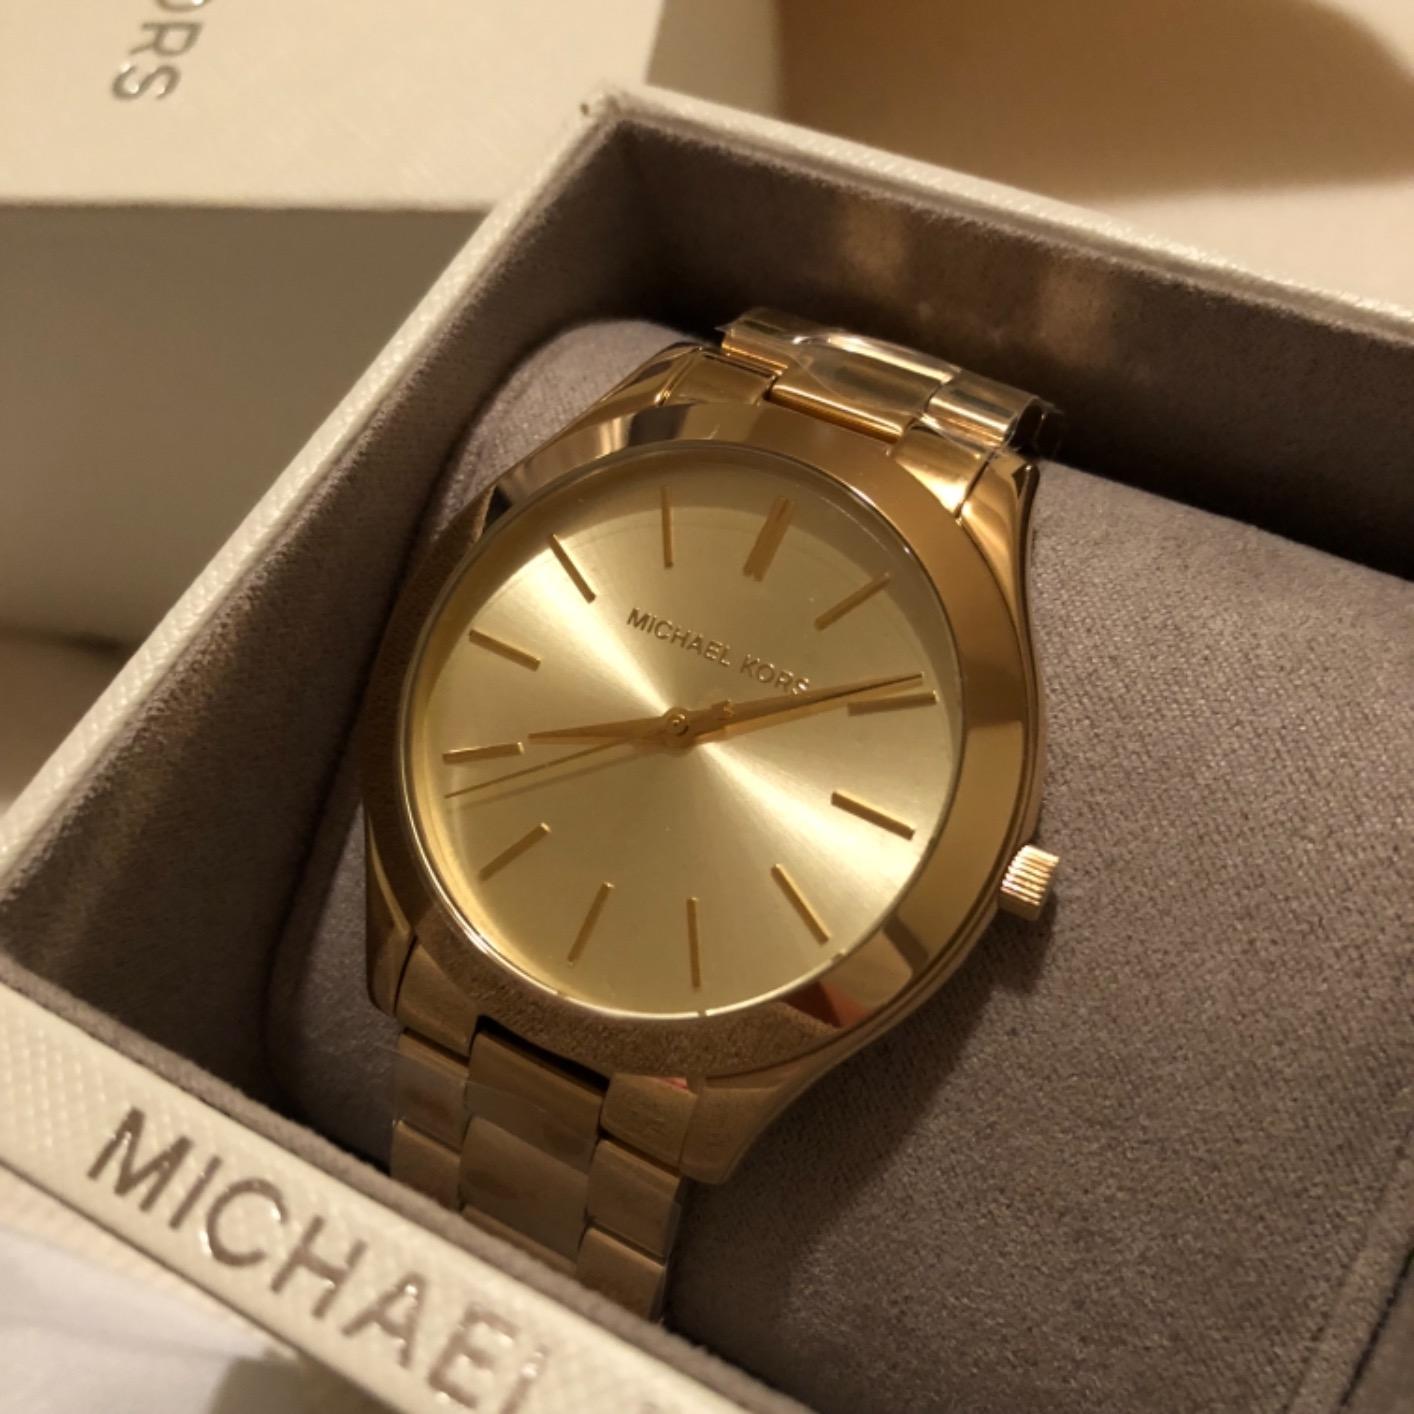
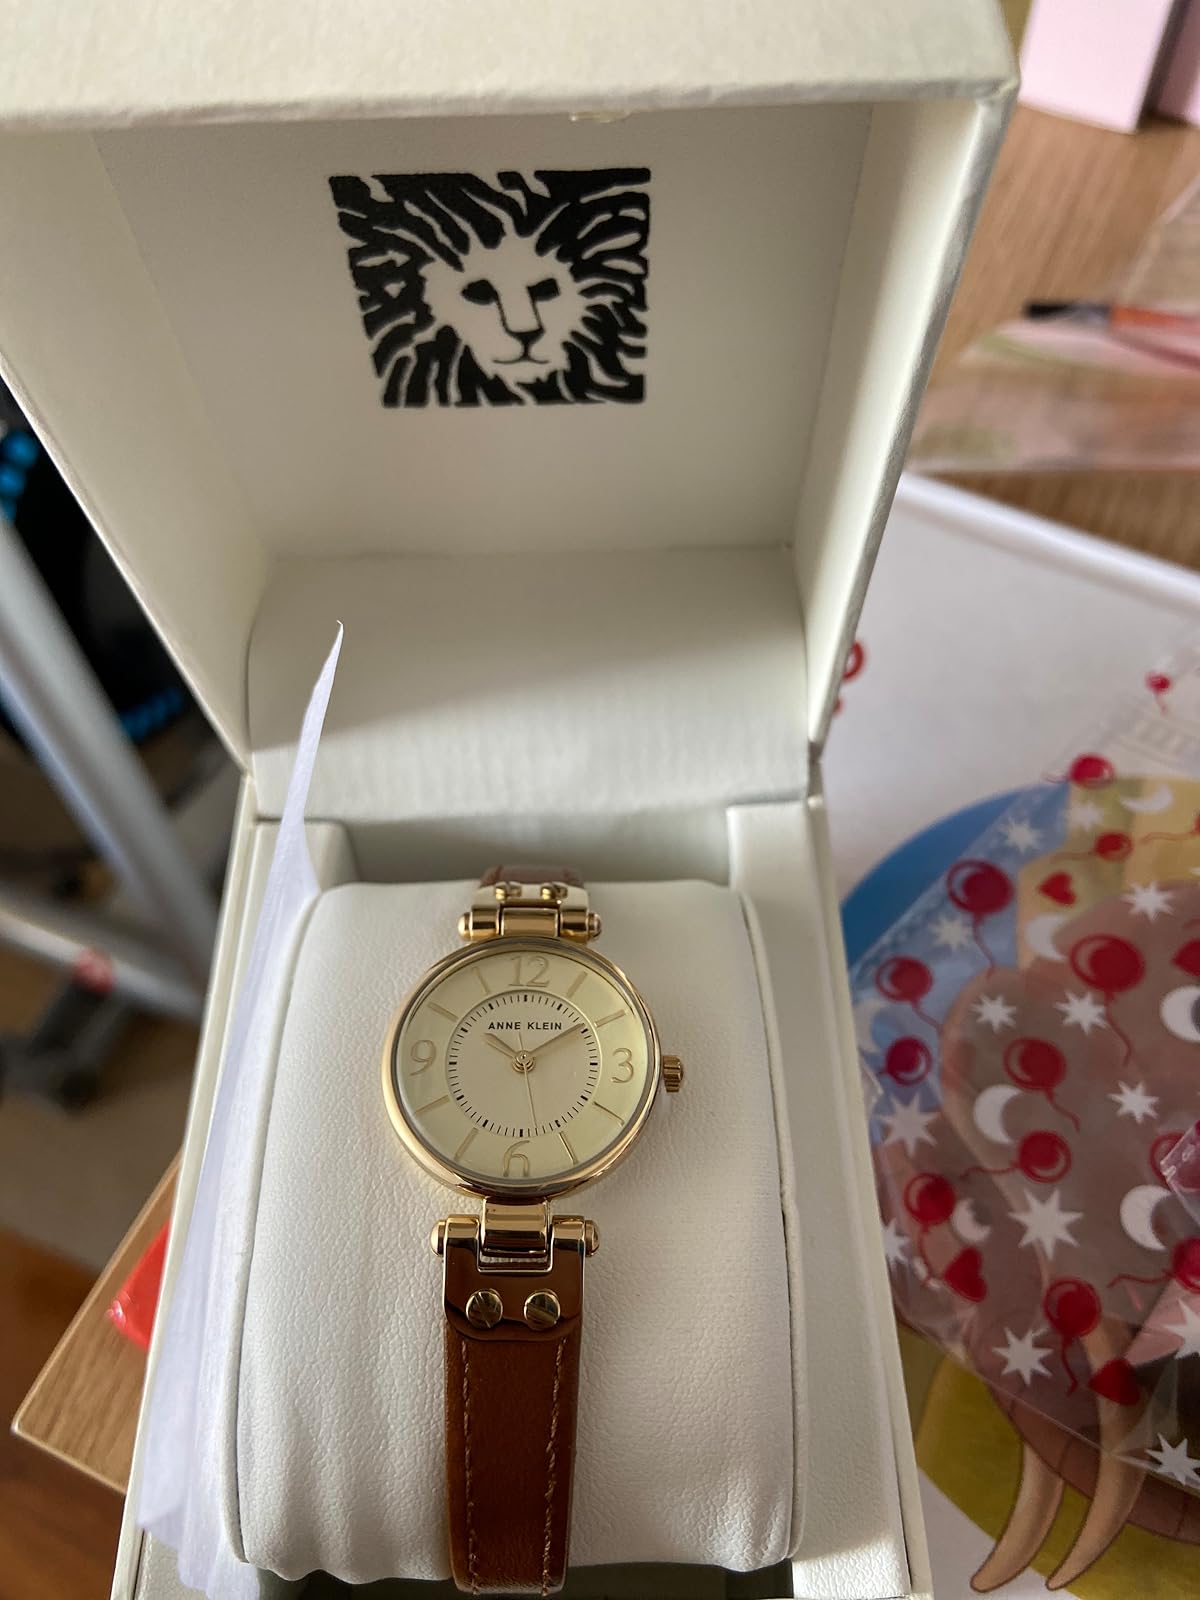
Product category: accessories_watch
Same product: no